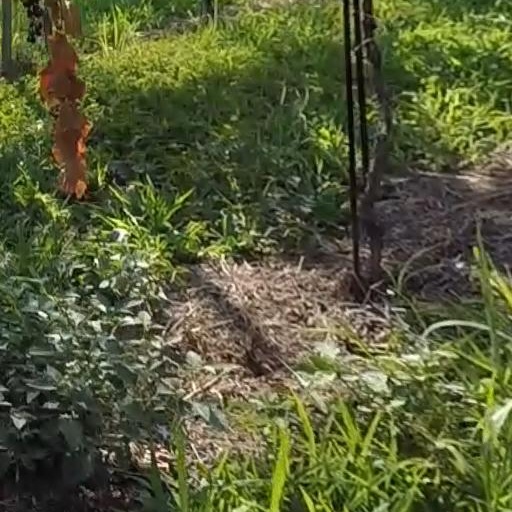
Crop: grape